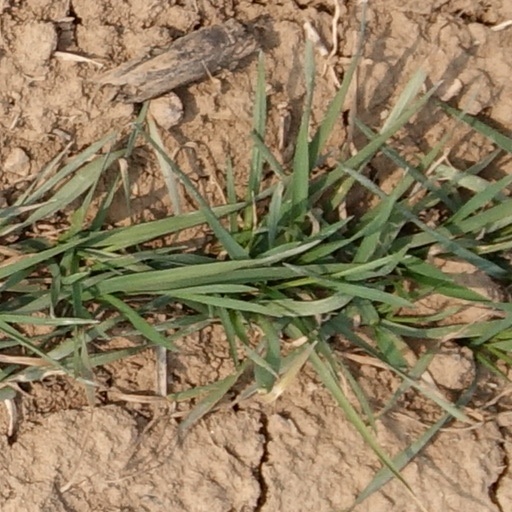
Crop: wheat